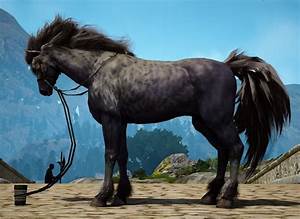
Label: horse